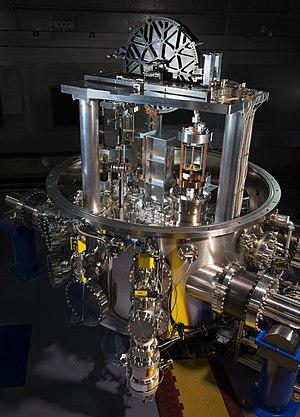
L'erreur scientifique consiste en un raisonnement ou une procédure ne respectant pas un ensemble de règles reconnues par la communauté scientifique. À la différence de la fraude scientifique, elle est involontaire. Elle se retrouve dans tous les domaines des sciences sous de multiples formes. Les erreurs scientifiques doivent aussi être distinguées des idées reçues du moins toutes celles qui ne sont pas partagées par une partie de la communauté scientifique.
Bryan Peter Kibble, né le 10 août 1938 à Letcombe Regis et mort le 28 avril 2016 à Hampton, est un physicien anglais et un expert mondialement reconnu en métrologie, notamment pour la balance éponyme de Kibble. Ses principes sont devenus des méthodes établies pour les générations de métrologues qui l'ont suivi.